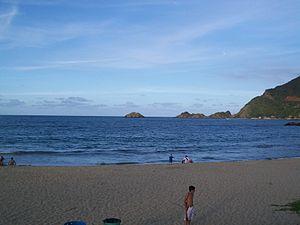
Ocumare de la Costa de Oro est l'une des 18 municipalités de l'État d'Aragua au Venezuela. Son chef-lieu est Ocumare de la Costa. En 2011, la population s'élève à 12 816 habitants.
Ocumare de la Costa est le chef-lieu de la municipalité d'Ocumare de la Costa de Oro située dans l'État d'Aragua sur la côte nord-ouest du Venezuela à l'ouest de Caracas. La population s'élevait à 9 605 habitants en 2007.